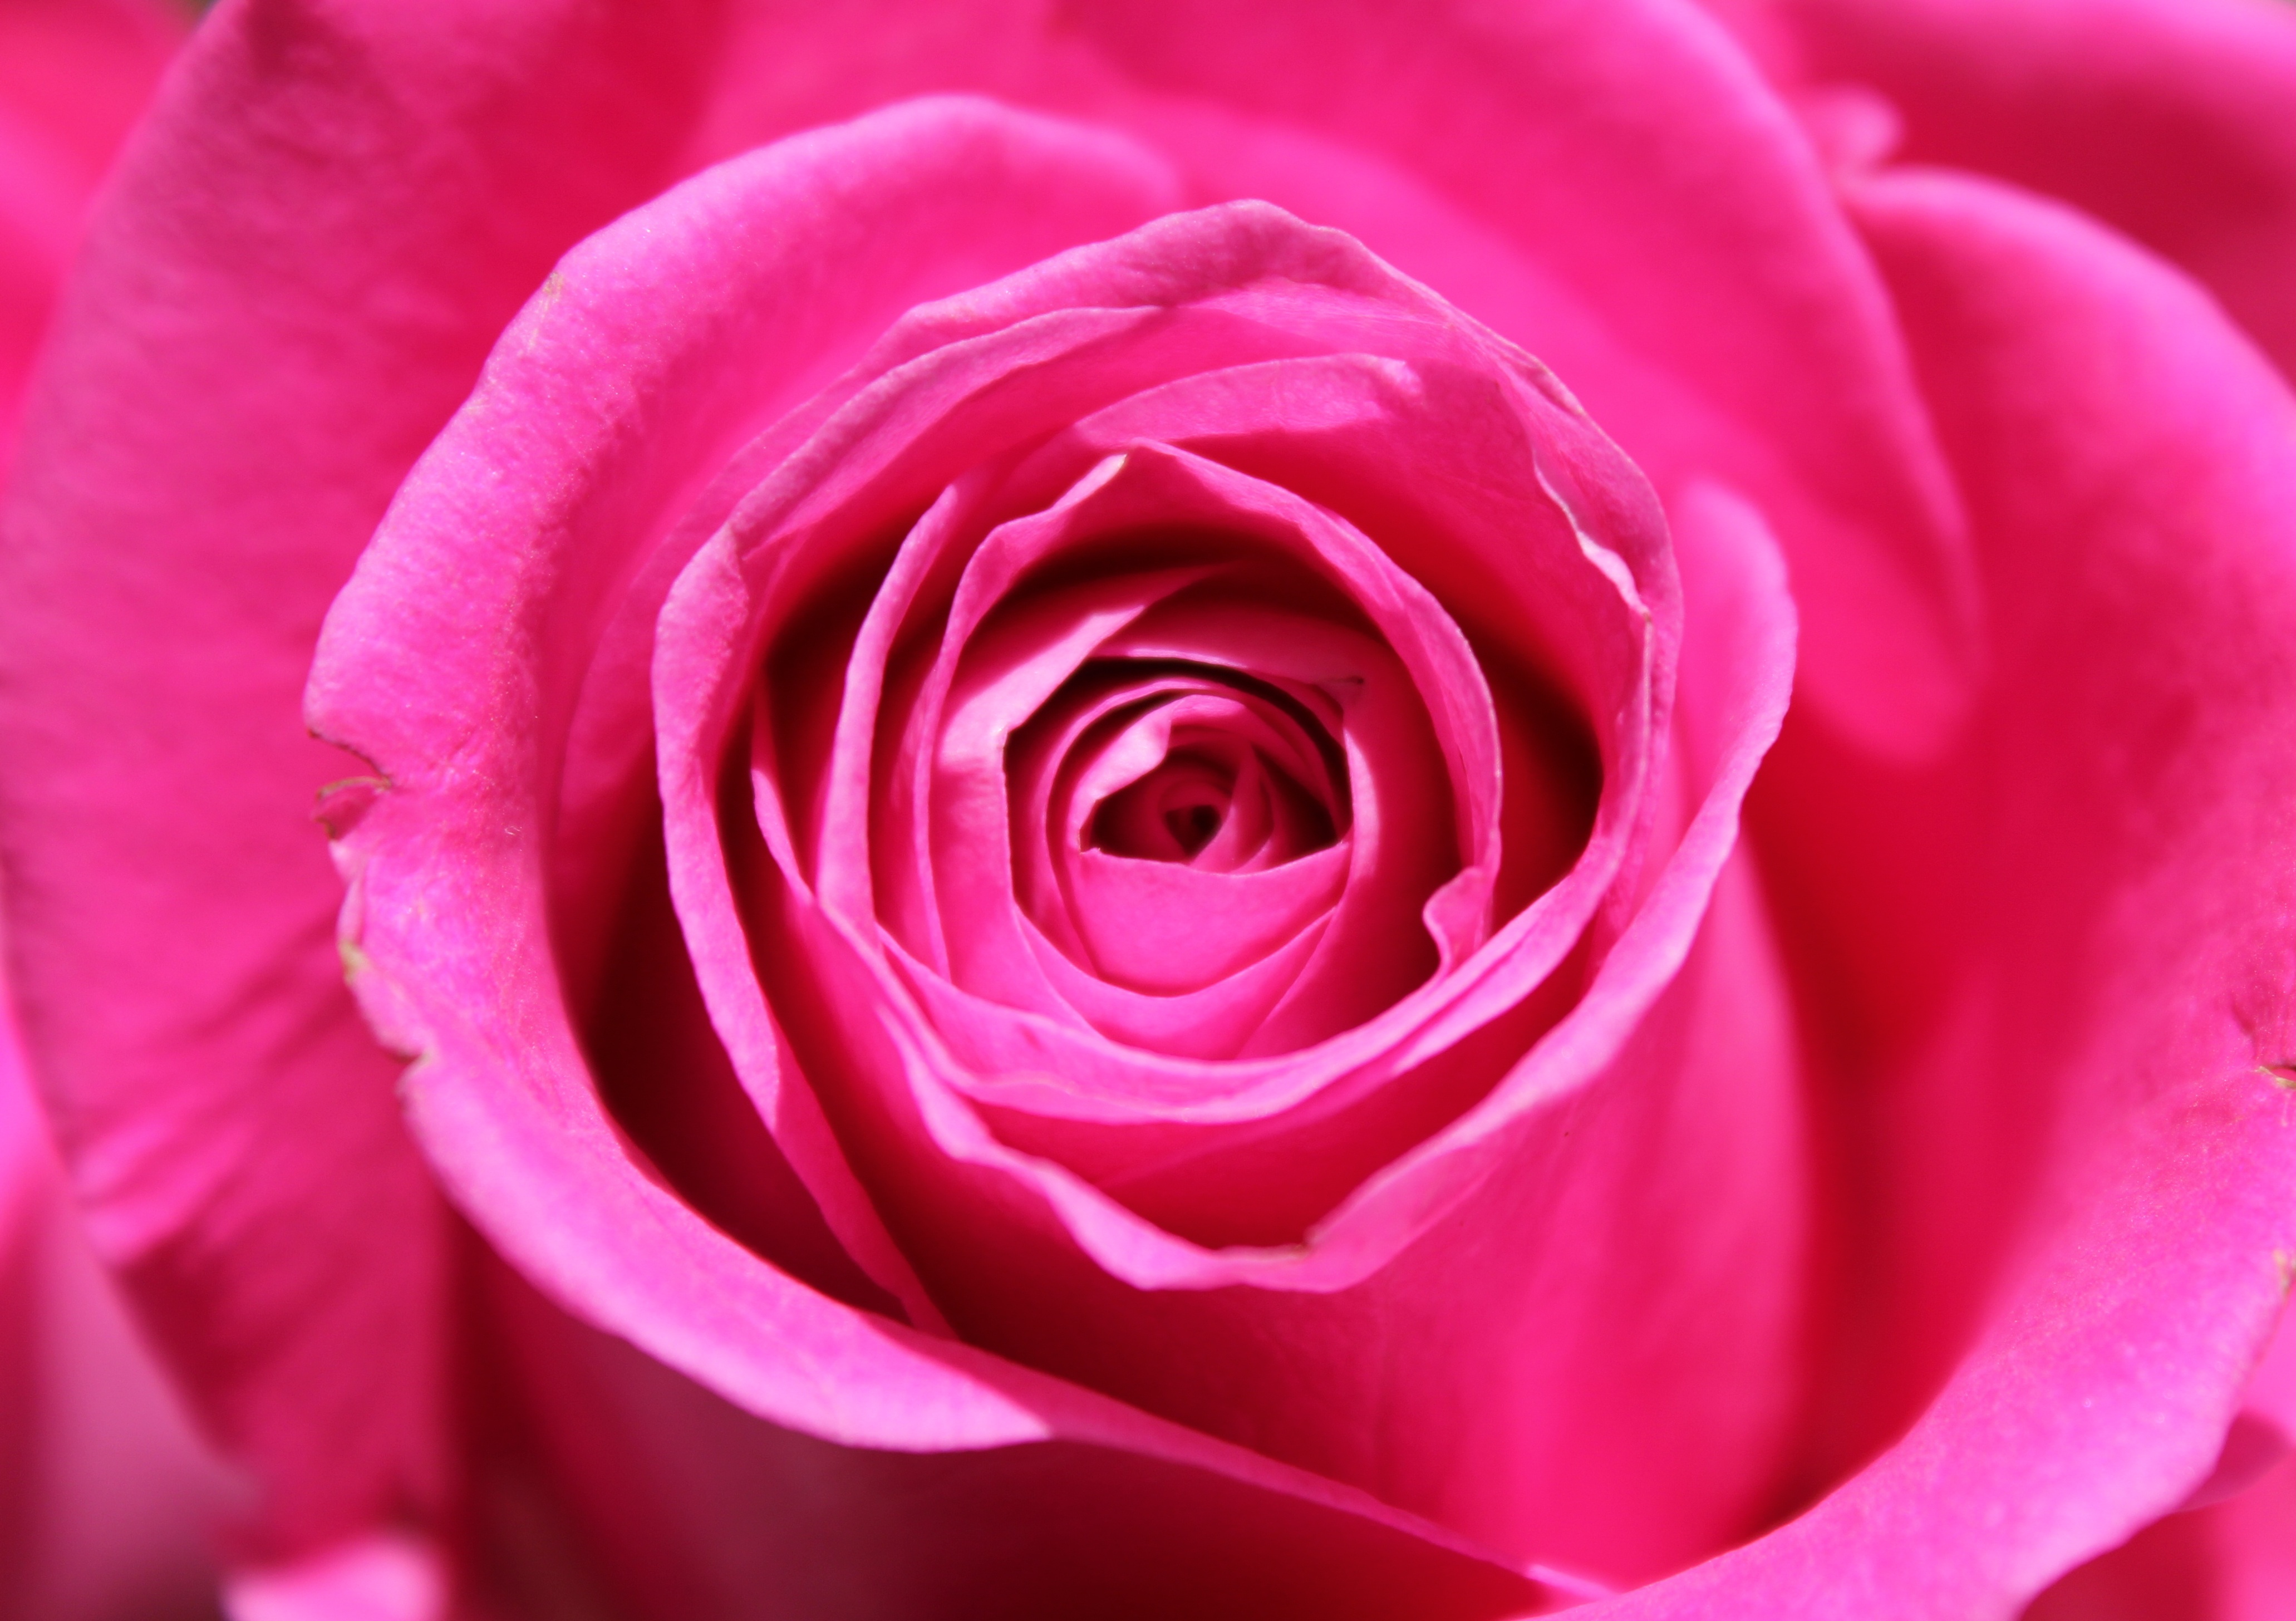
nature, plant, flower, petal, bloom, love, rose, macro, romance, romantic, pink, wedding, close up, delicate, valentine, floribunda, macro photography, pink flowers, wedding flowers, flowering plant, garden roses, rose family, plant stem, land plant, rosa centifolia, rose order